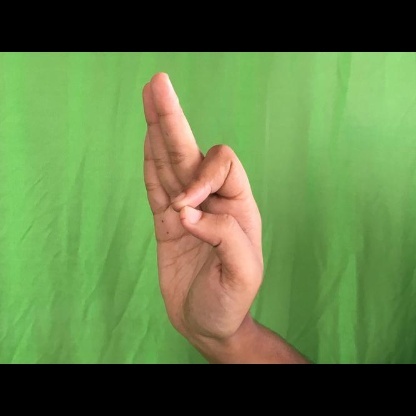
Mudra: Aralam